Lucie Lomová

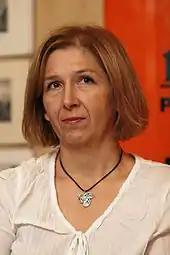
Lucie Lomová (2008)

Lucie Lomová (born 23 July 1964 in Prague, Czechoslovakia) is a Czech comics author.